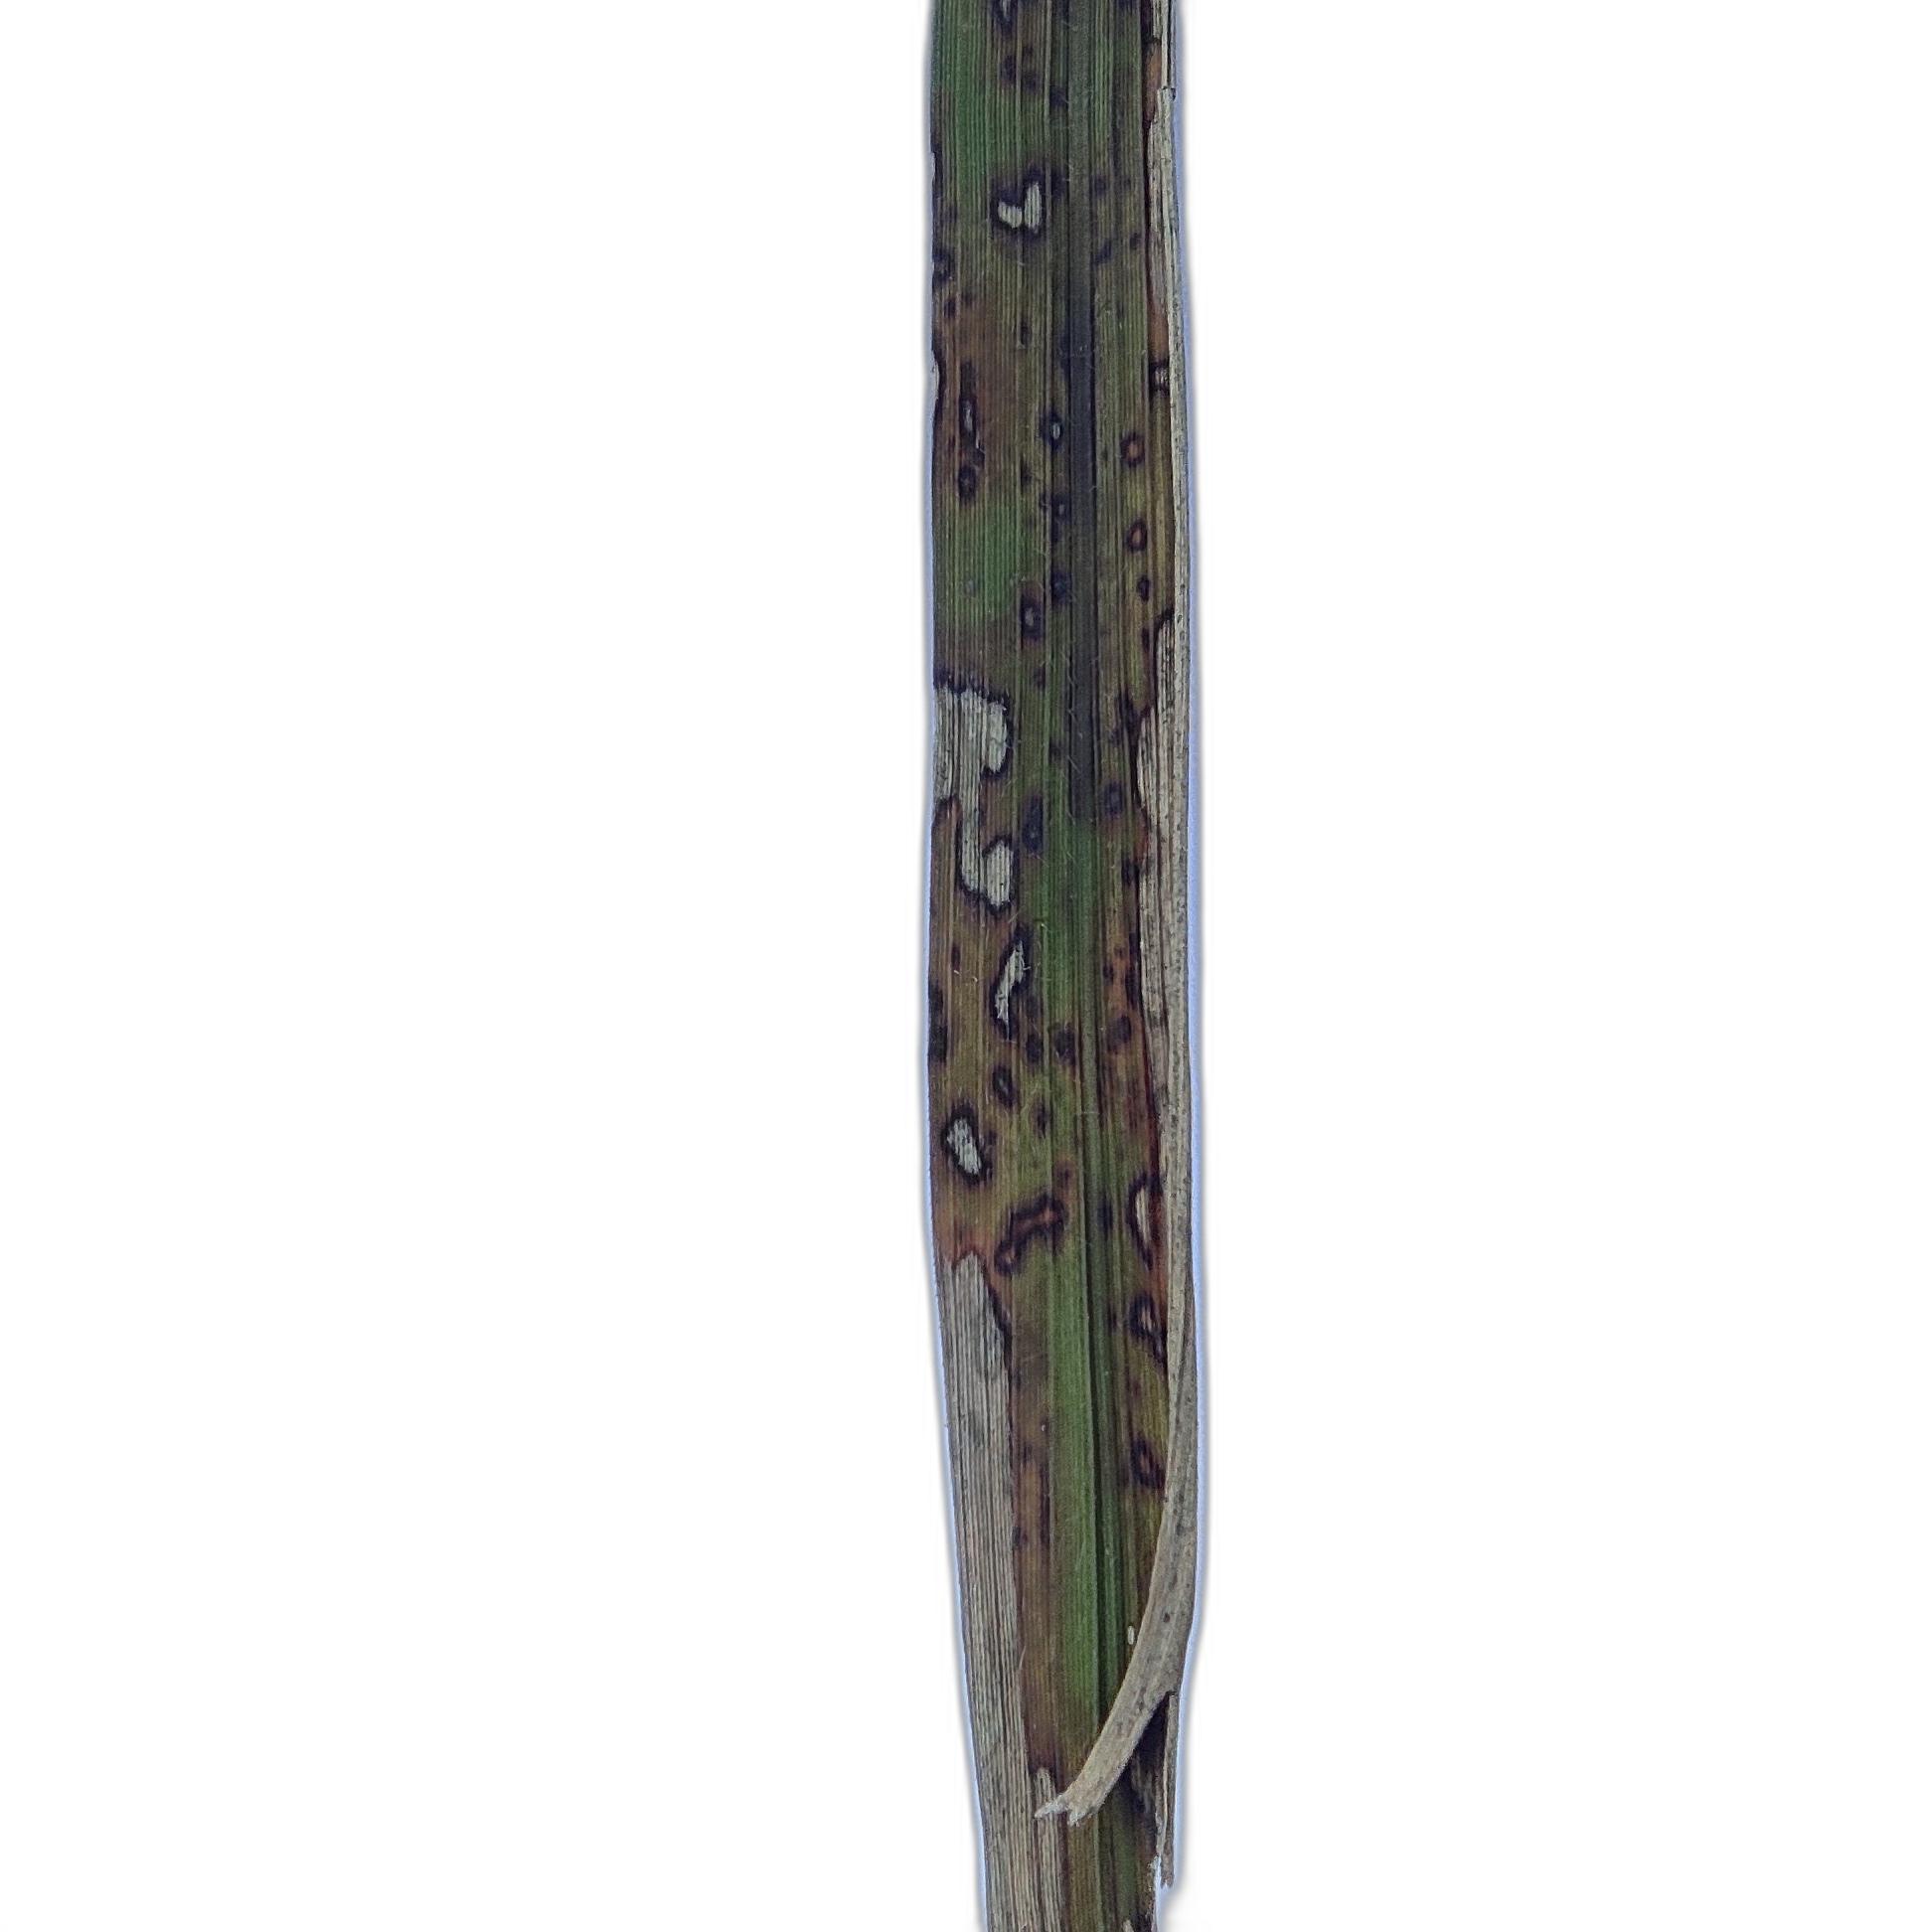
Label: Leaf Scald